History of professional soccer in Seattle

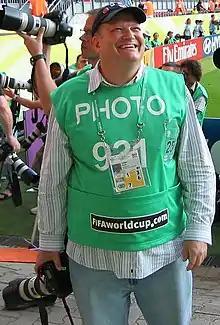
TV personality, Drew Carey became a part owner with the Sounders FC, in a bid to join MLS

During the debutant MLS season; Paul Allen, the owner of the NFL franchise, worked with the city to build a new football stadium for his team (today Lumen Field). With the possibility of an MLS expansion team that could be a co-tenant the facility helped drive public support for the stadium effort. Many state voters supported the referendum to construct the Seahawks Stadium, because it was expected to double as a professional soccer venue. While the stadium problem was being resolved, a new issue arrose. By 2000, MLS was veered away from league-operated clubs, towards investor-operated franchises. As result, wealthy individuals would need to step forward for Seattle to obtain an MLS franchise.